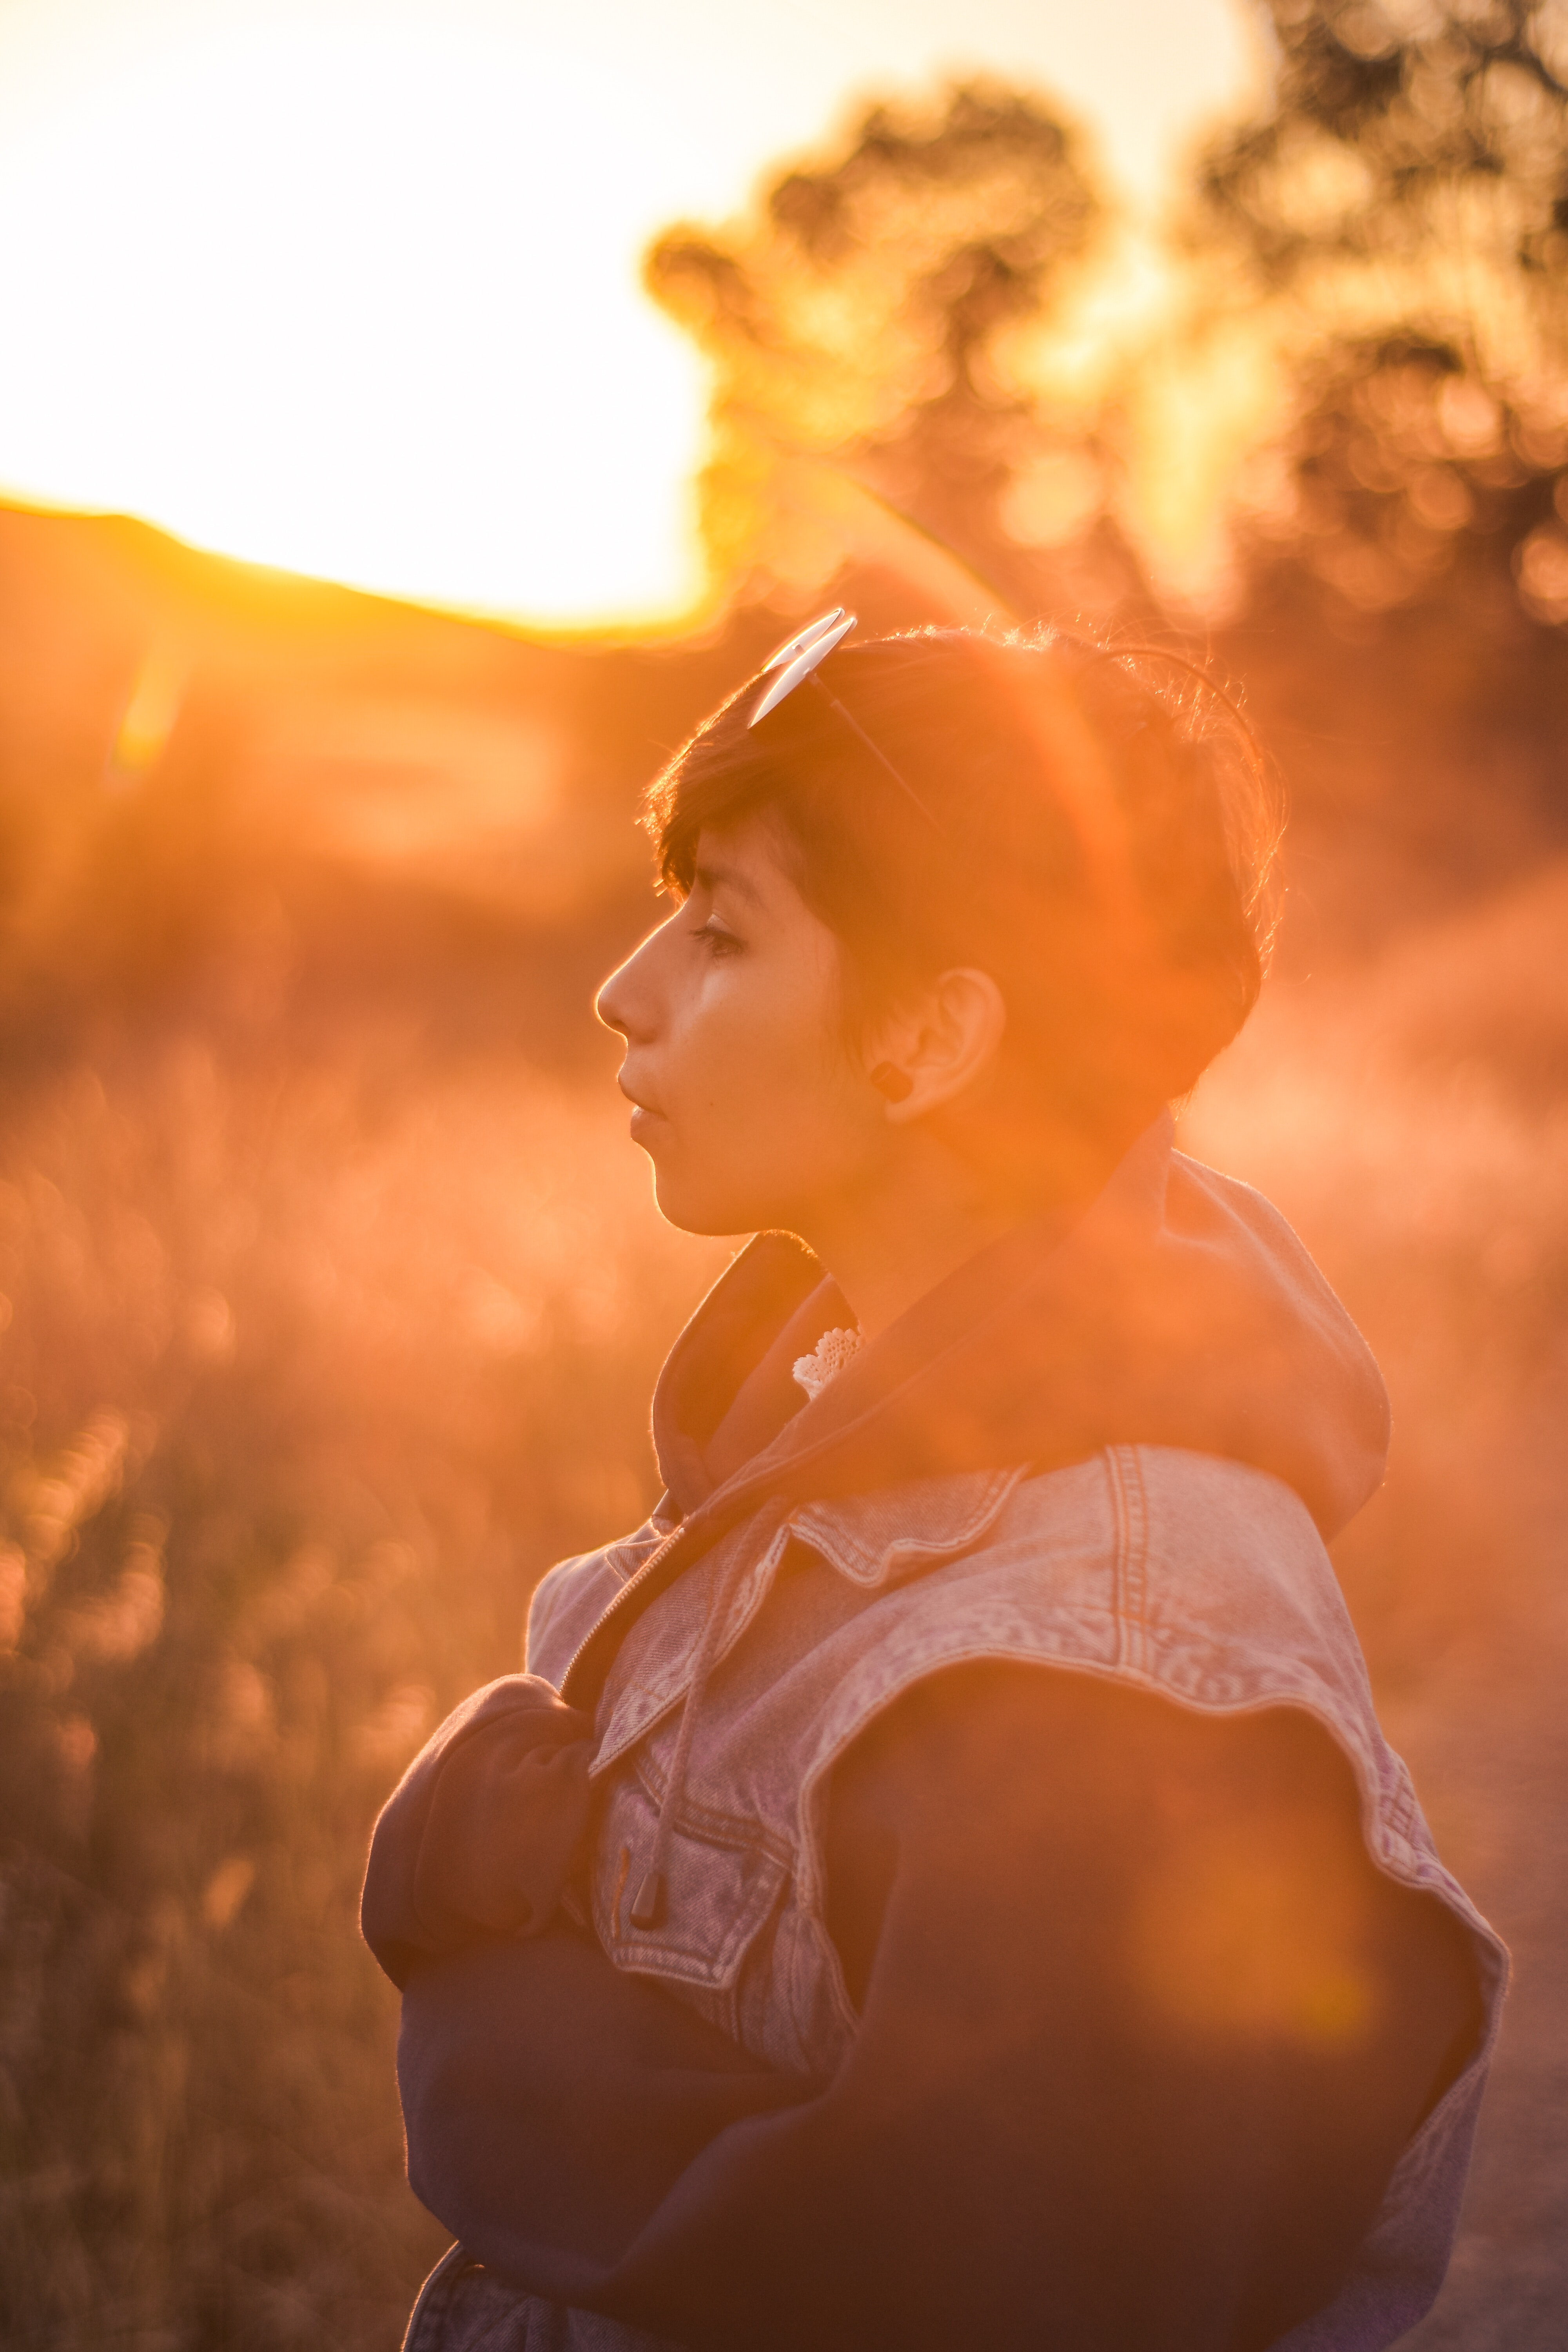
People in nature, backlighting, sunlight, sky, light, beauty, orange, yellow, photography, happy, sunset, sun, sunrise, lens flare, heat, dress, cloud, portrait, smile, photo shoot, evening, portrait photography